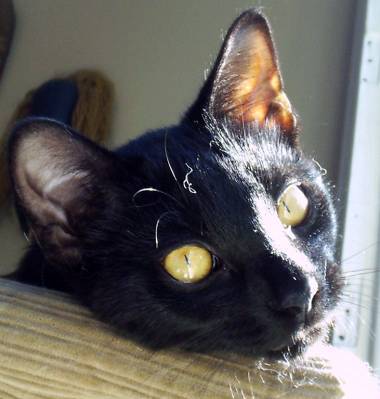
Label: cat